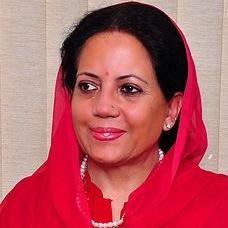
Age: 57